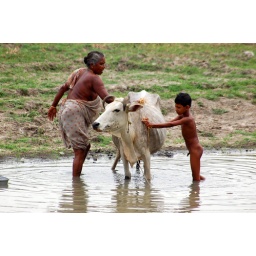
A young boy lends hand to her grand mother at Dilakash village in India to bathe a cow in a pond.